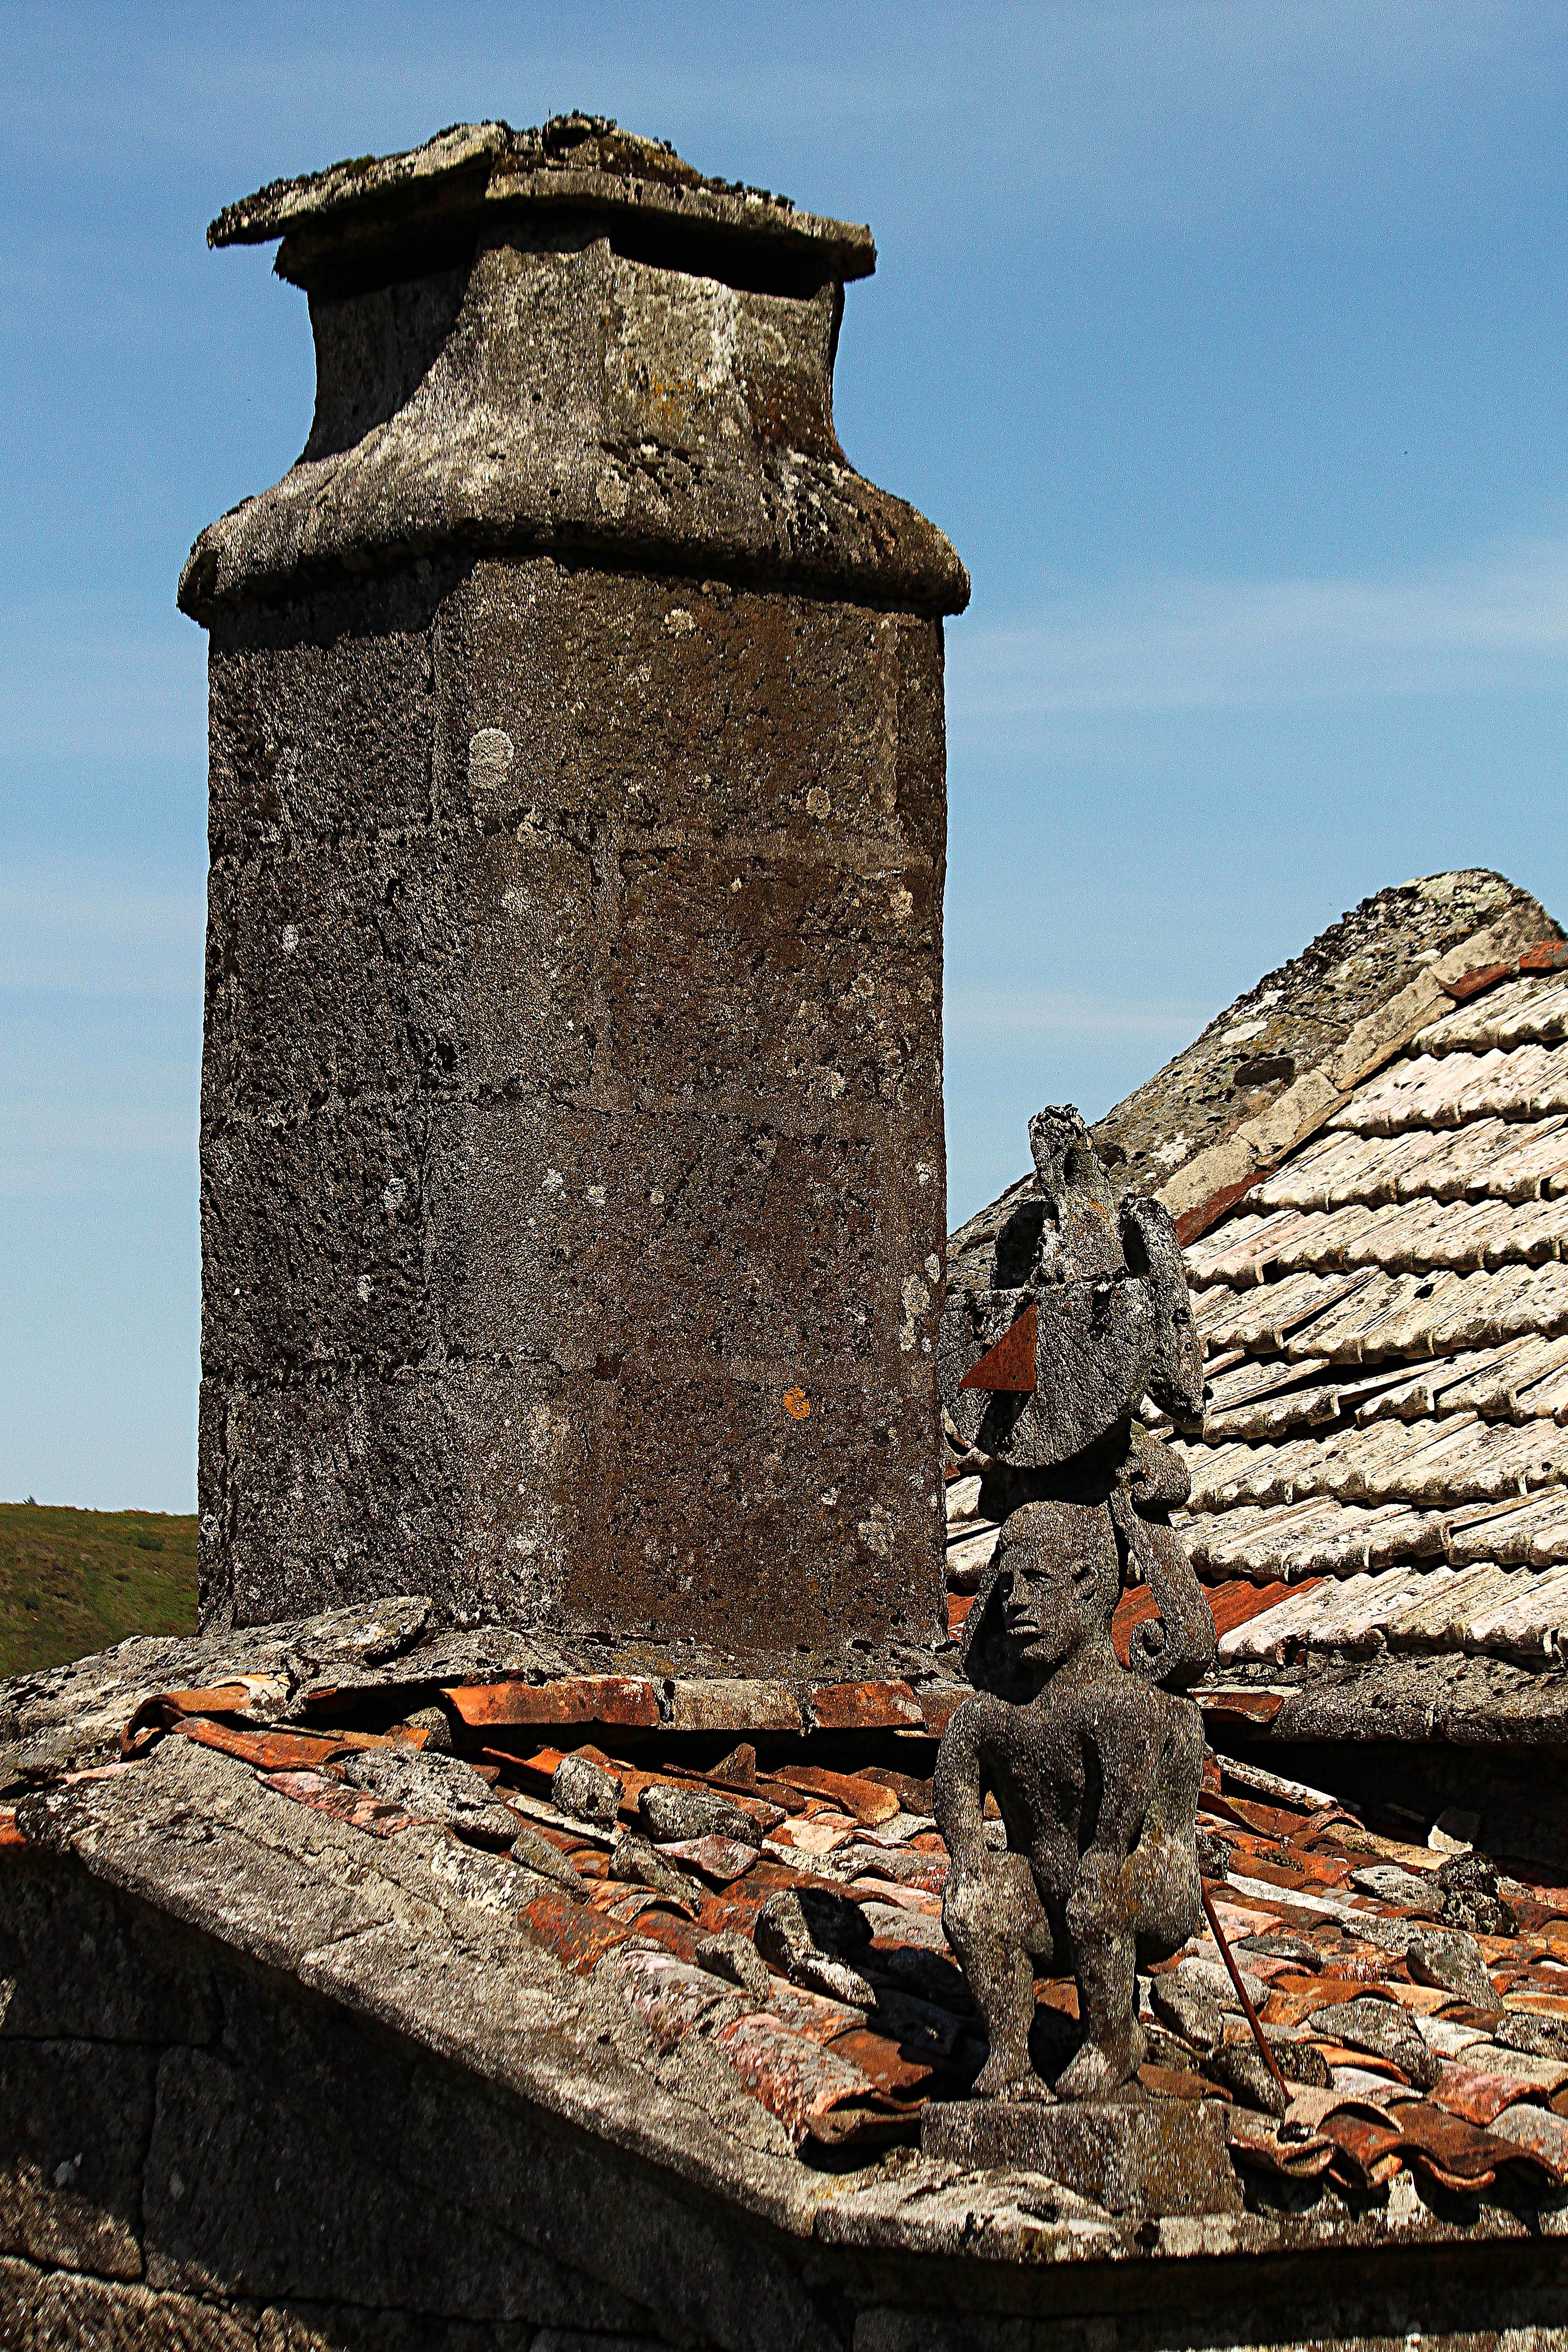
sea, coast, rock, rural, tower, fortification, spain, temple, ruins, galicia, history, espana, ggl1, canoneos500d, ancient history